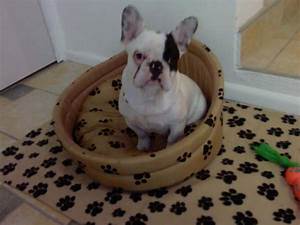
Label: cane